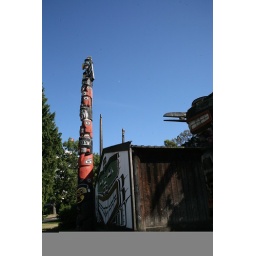
Another house and house pole in Thunderbird Park, Victoria.